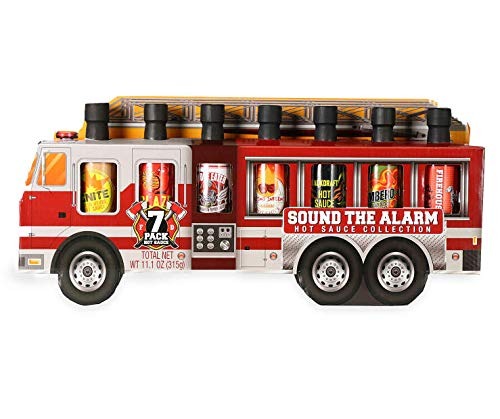
Item Name: Sound the Alarm Firetruck Hot Sauce Sampler Set, 7 Distinct Flavors in a Fire Truck Package from Modern Gourmet
Bullet Point 1: Includes: 7 - bottles of hot sauce
Bullet Point 2: Fun firetruck packaging
Bullet Point 3: Flavors: salsa verde, garlic, habanero, backdraft, bombero Mexican style, and firehouse
Bullet Point 4: Makes a great gift
Product Description: Sound the alarm! Your taste buds will be on fire. This collection of seven tongue scorching hot sauces is sure to ignite flavor in your favorite food. Beware of the blaze!
Value: 11.1
Unit: Ounce

Price: 29.95